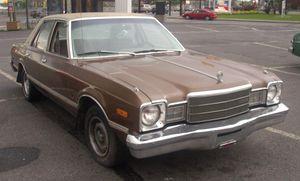
L'incident de Rendlesham se déroula dans le Suffolk, dans le sud-est de l'Angleterre, les nuits du 27 et du 28 décembre 1980. Un détachement de militaires américains prétendit avoir observé aux alentours de la base aérienne de Woodbridge différents phénomènes inexpliqués.